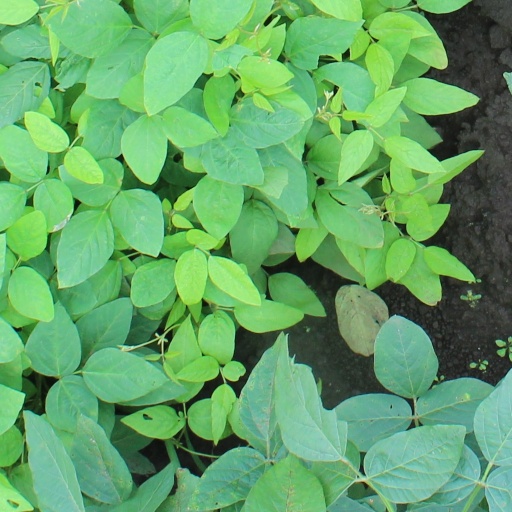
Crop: soybean